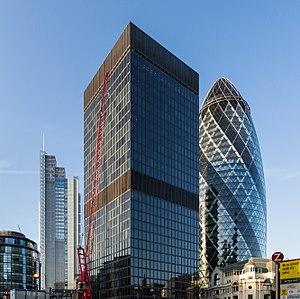
Aviva Plc est un groupe d'assurance présent dans 14 pays dans le monde et l'un des plus importants au Royaume-Uni. C'est un des premiers assureurs européens avec Axa, Allianz et Generali.
St. Helen's est un gratte-ciel de style international d'un hauteur de 118 mètres situé à Londres. Il possède 23 étages. Le bâtiment a été endommagé en 1992 par un attentat de l'IRA.